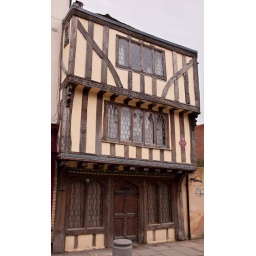
Unfortunately this building was surrounded by things I didn't want in the shot - grafiti, sale signs etc.